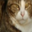
Label: cat